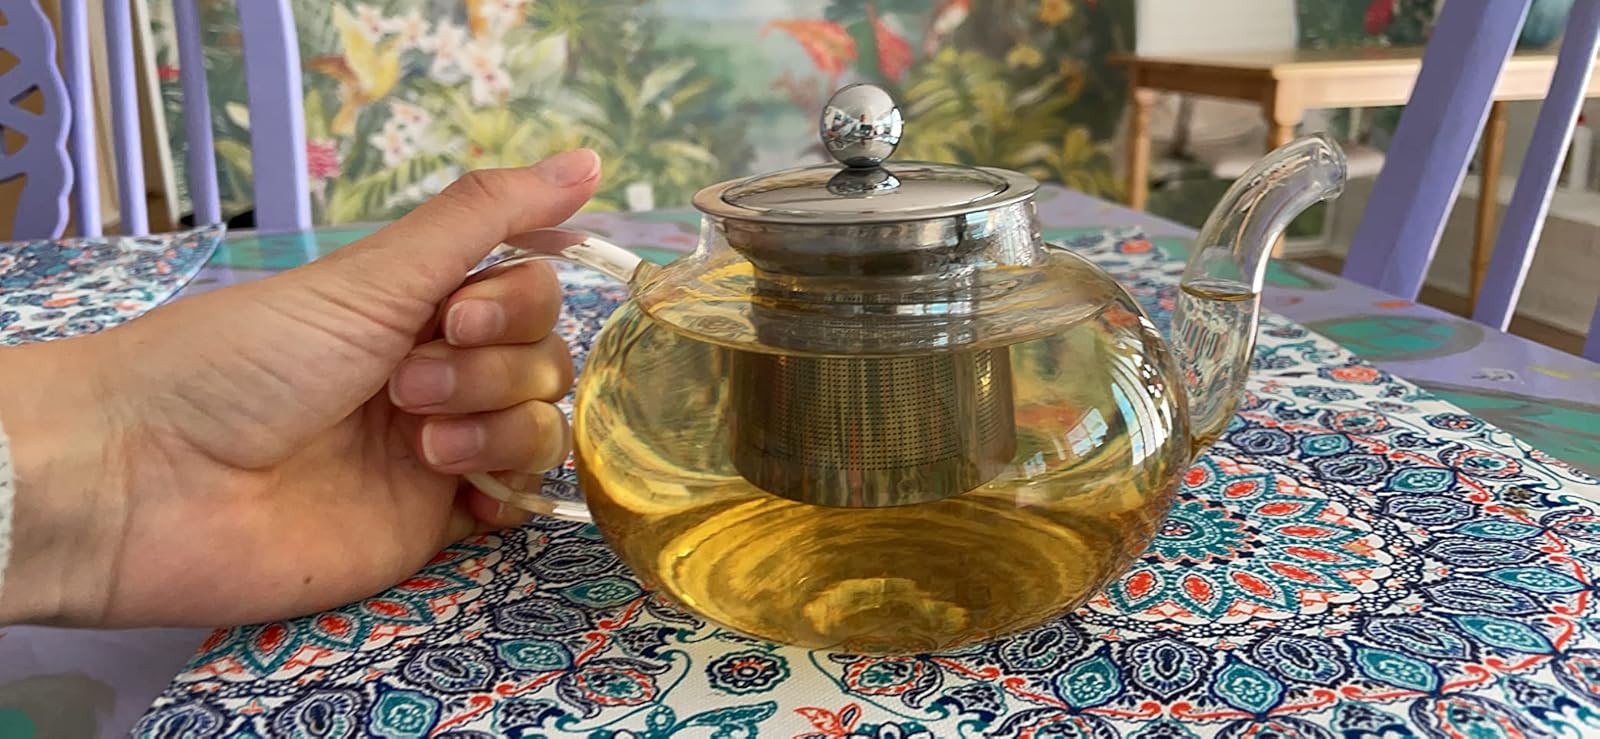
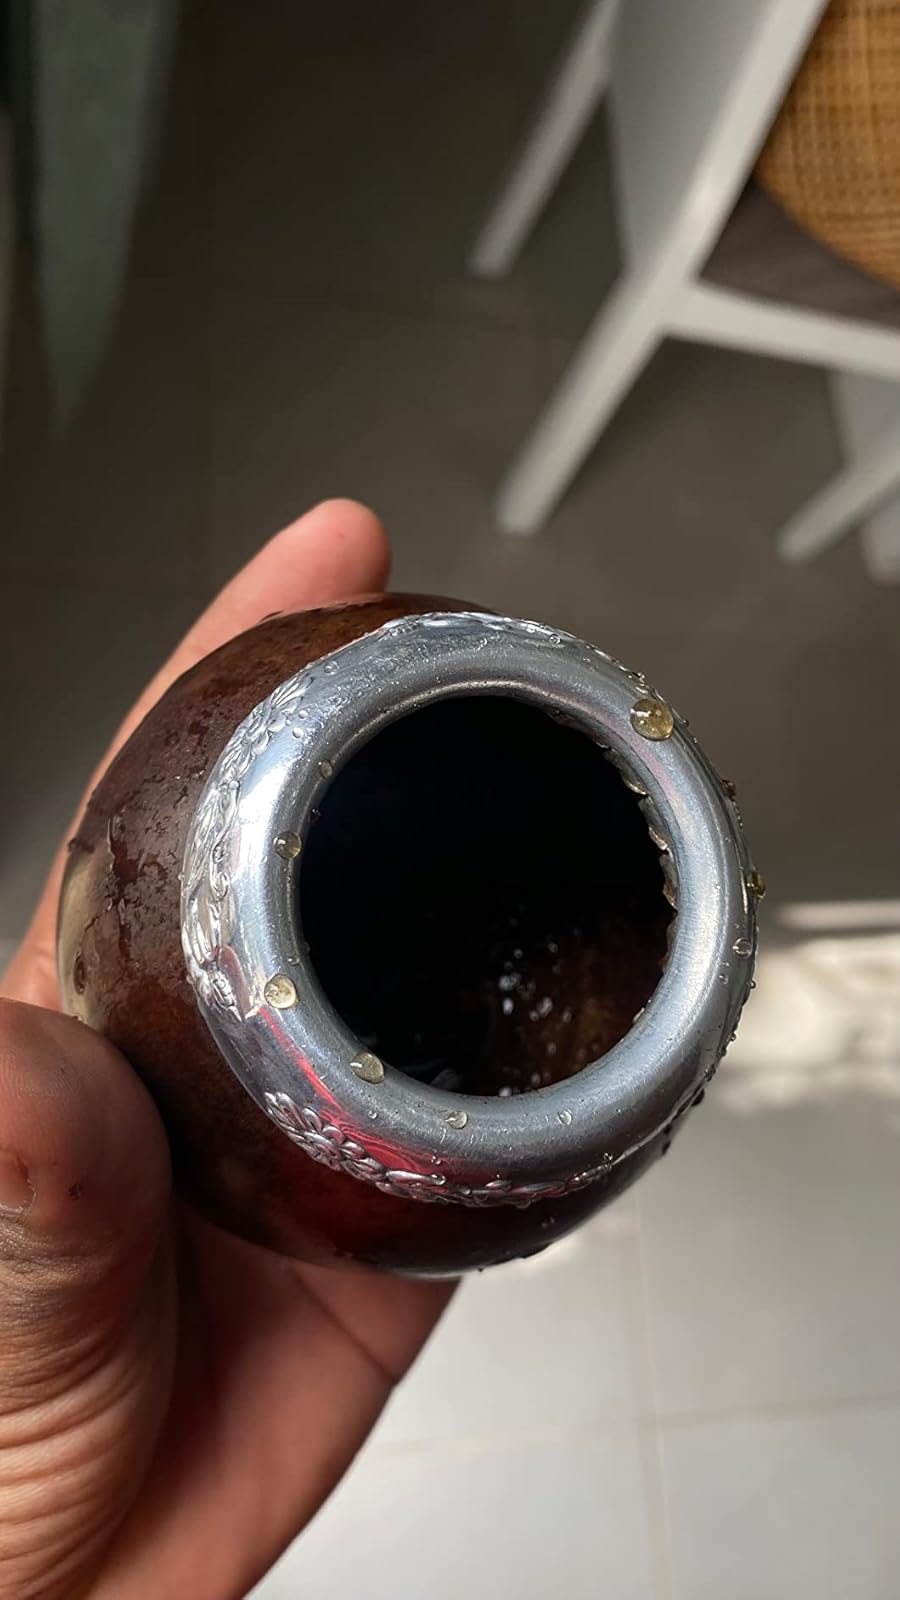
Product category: items_tea
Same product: no